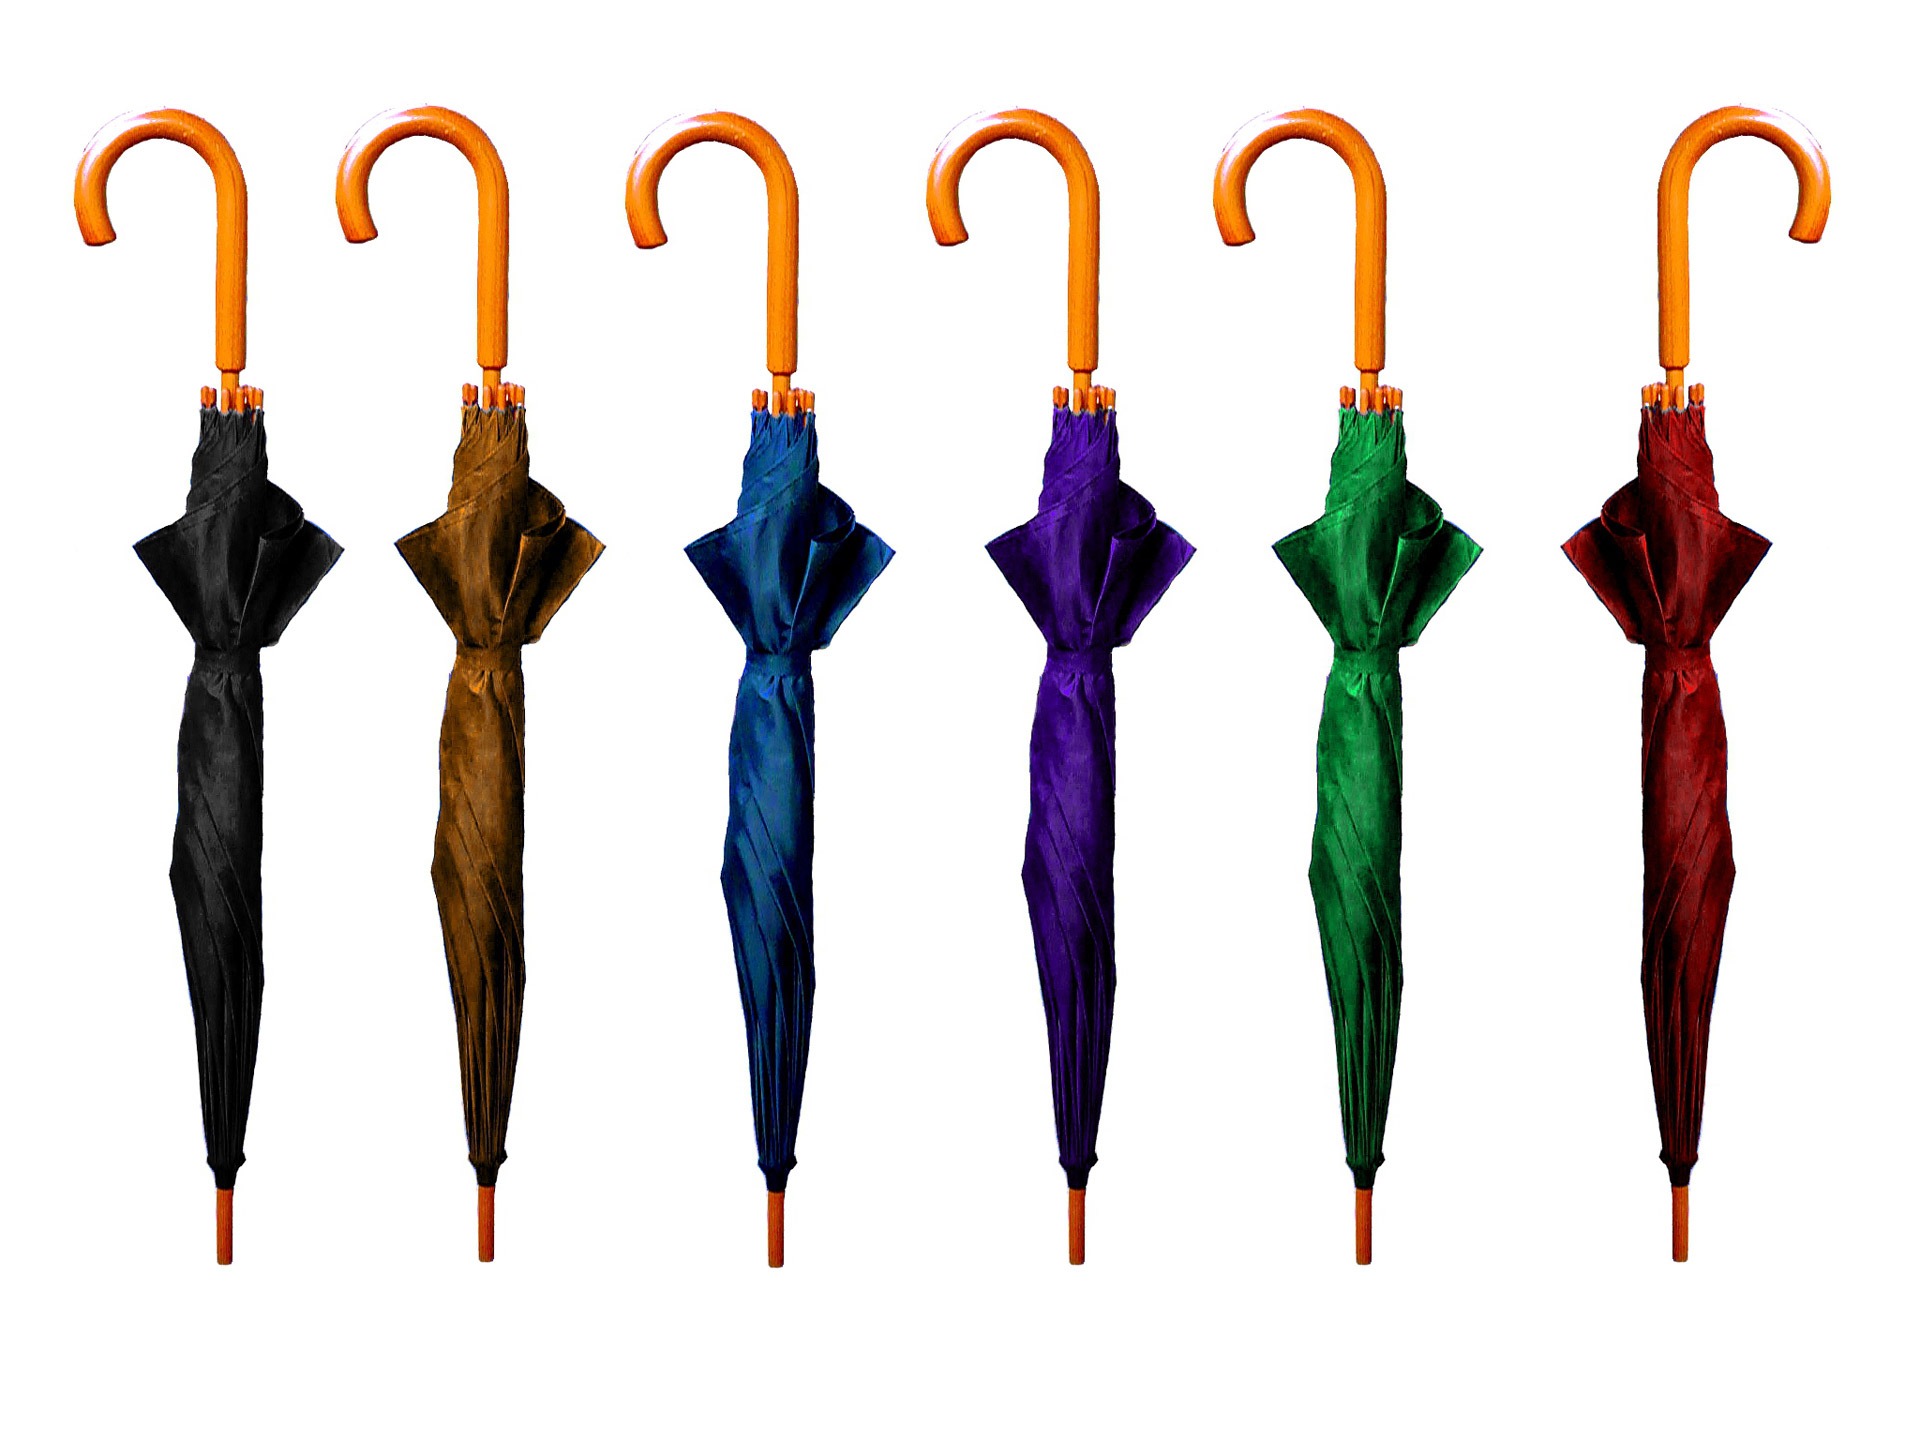
water, outdoor, rain, umbrella, autumn, weather, season, gentleman, earrings, way, series, pretty, protection, colored, own, attractive, fashion accessory, own decisions